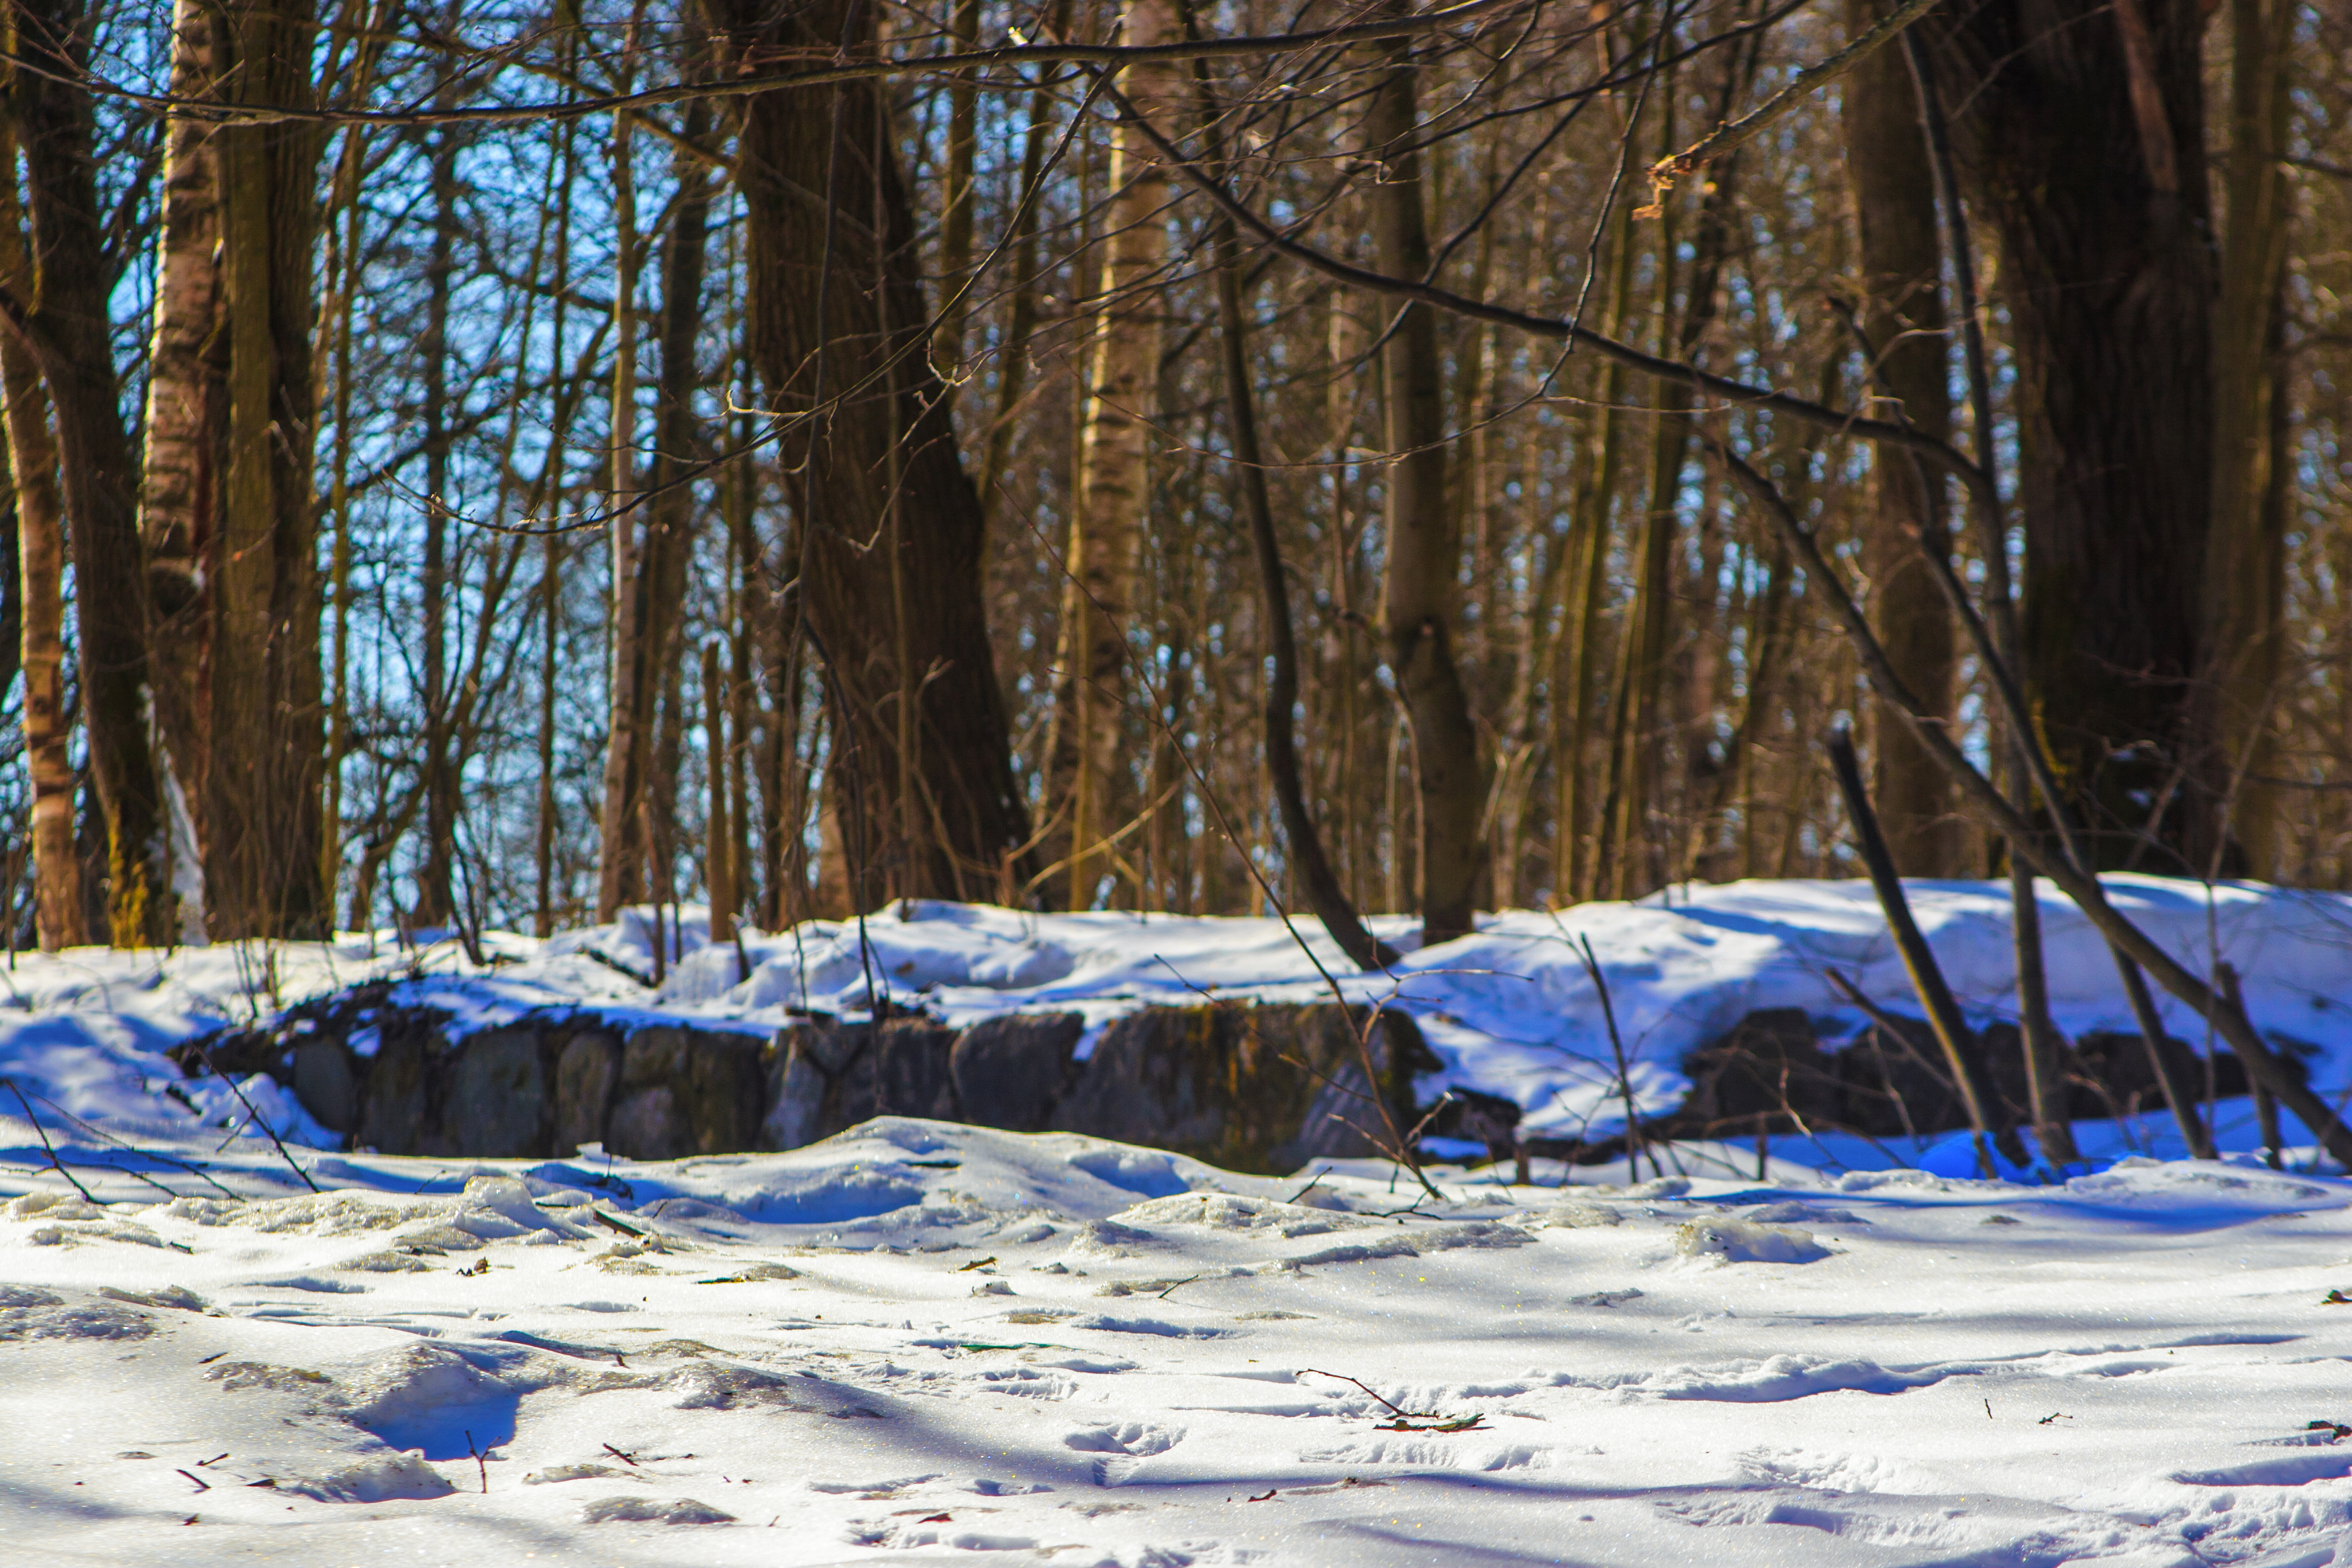
images, snow, plant, nature, leaf, natural environment, natural landscape, wood, branch, twig, tree, sunlight, trunk, biome, woody plant, freezing, grass, landscape, forest, frost, winter, woodland, deciduous, house, temperate broadleaf and mixed forest, electric blue, grove, wilderness, spruce fir forest, jungle, nature reserve, old growth forest, Northern hardwood forest, wildlife, tropical and subtropical coniferous forests, wetland, temperate coniferous forest, stream, rock, log cabin, plant stem, riparian forest, ice, riparian zone